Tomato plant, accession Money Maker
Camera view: vertical (180 deg); turntable rotation: 0 degrees
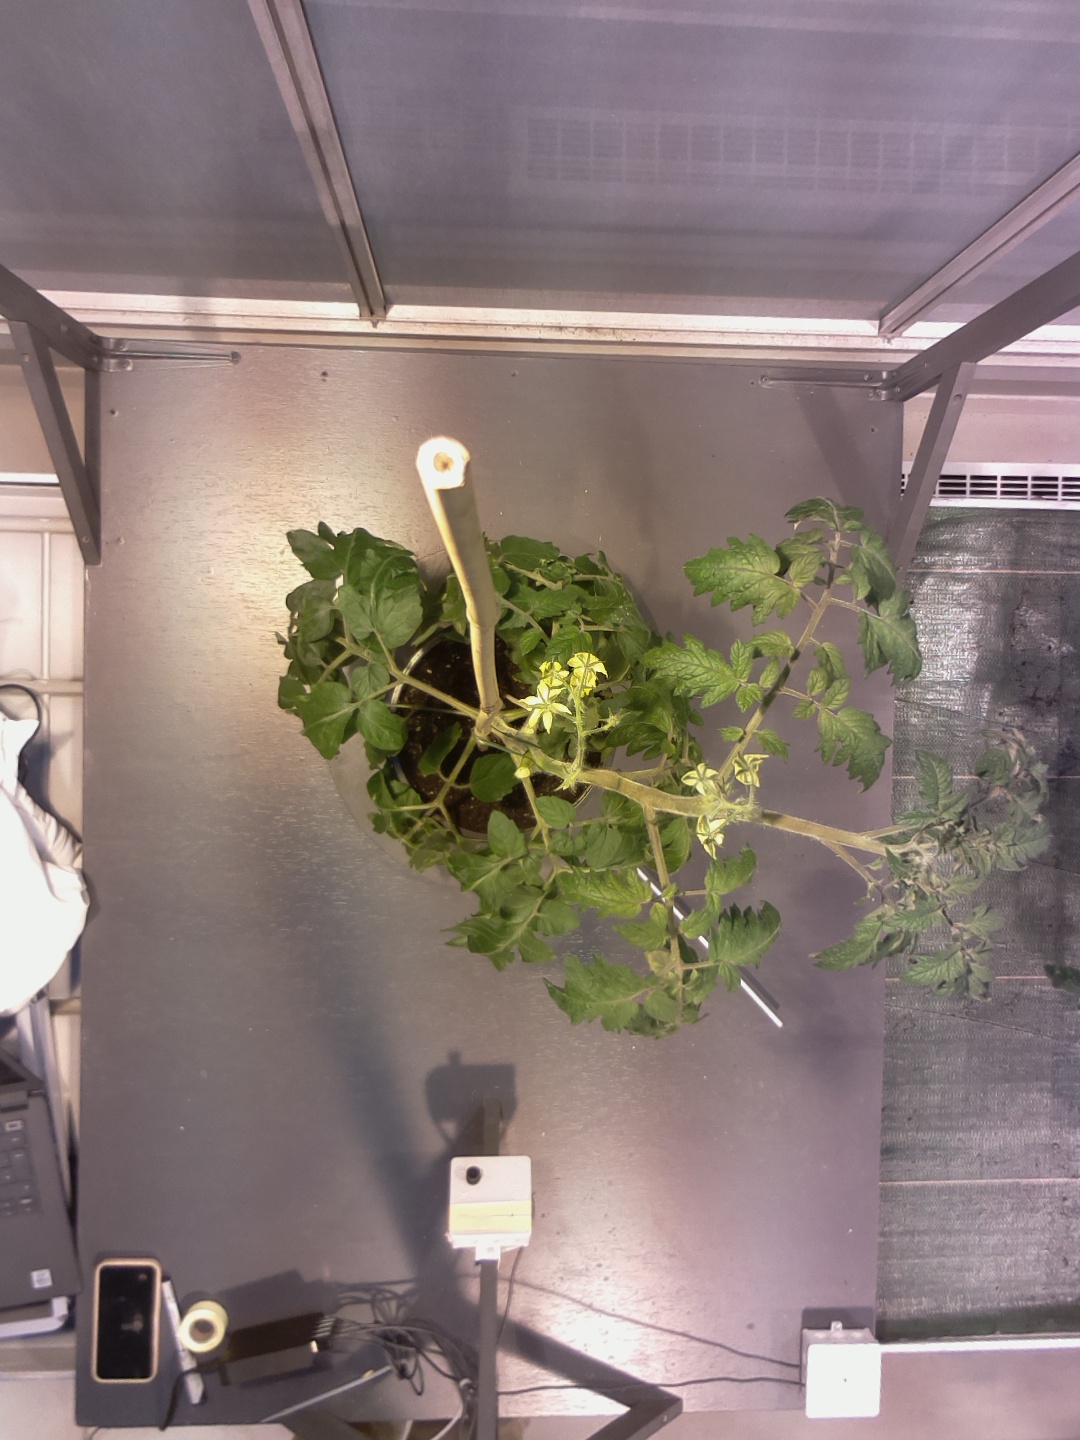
BBCH growth stage 67: Full flowering, 70%-80% of flowers open, more petals falling